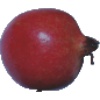
Label: Pomegranate 1